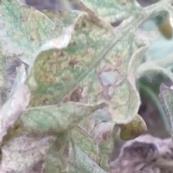
Crop: Tomato
Condition: mite-d